Max Zaslofsky

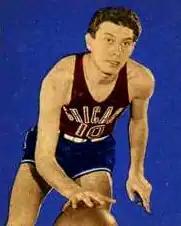
Zaslofsky in 1948

Max "Slats" Zaslofsky (December 7, 1925 – October 15, 1985) was an American professional basketball player and coach. He played in the Basketball Association of America (BAA) and National Basketball Association (NBA) where he was selected to the all-league first-team from 1947 to 1950. In the 1947–48 BAA season, at 21 years of age, he led the BAA in scoring, and in the 1949–50 NBA season, he led the league in free throw percentage (.843).